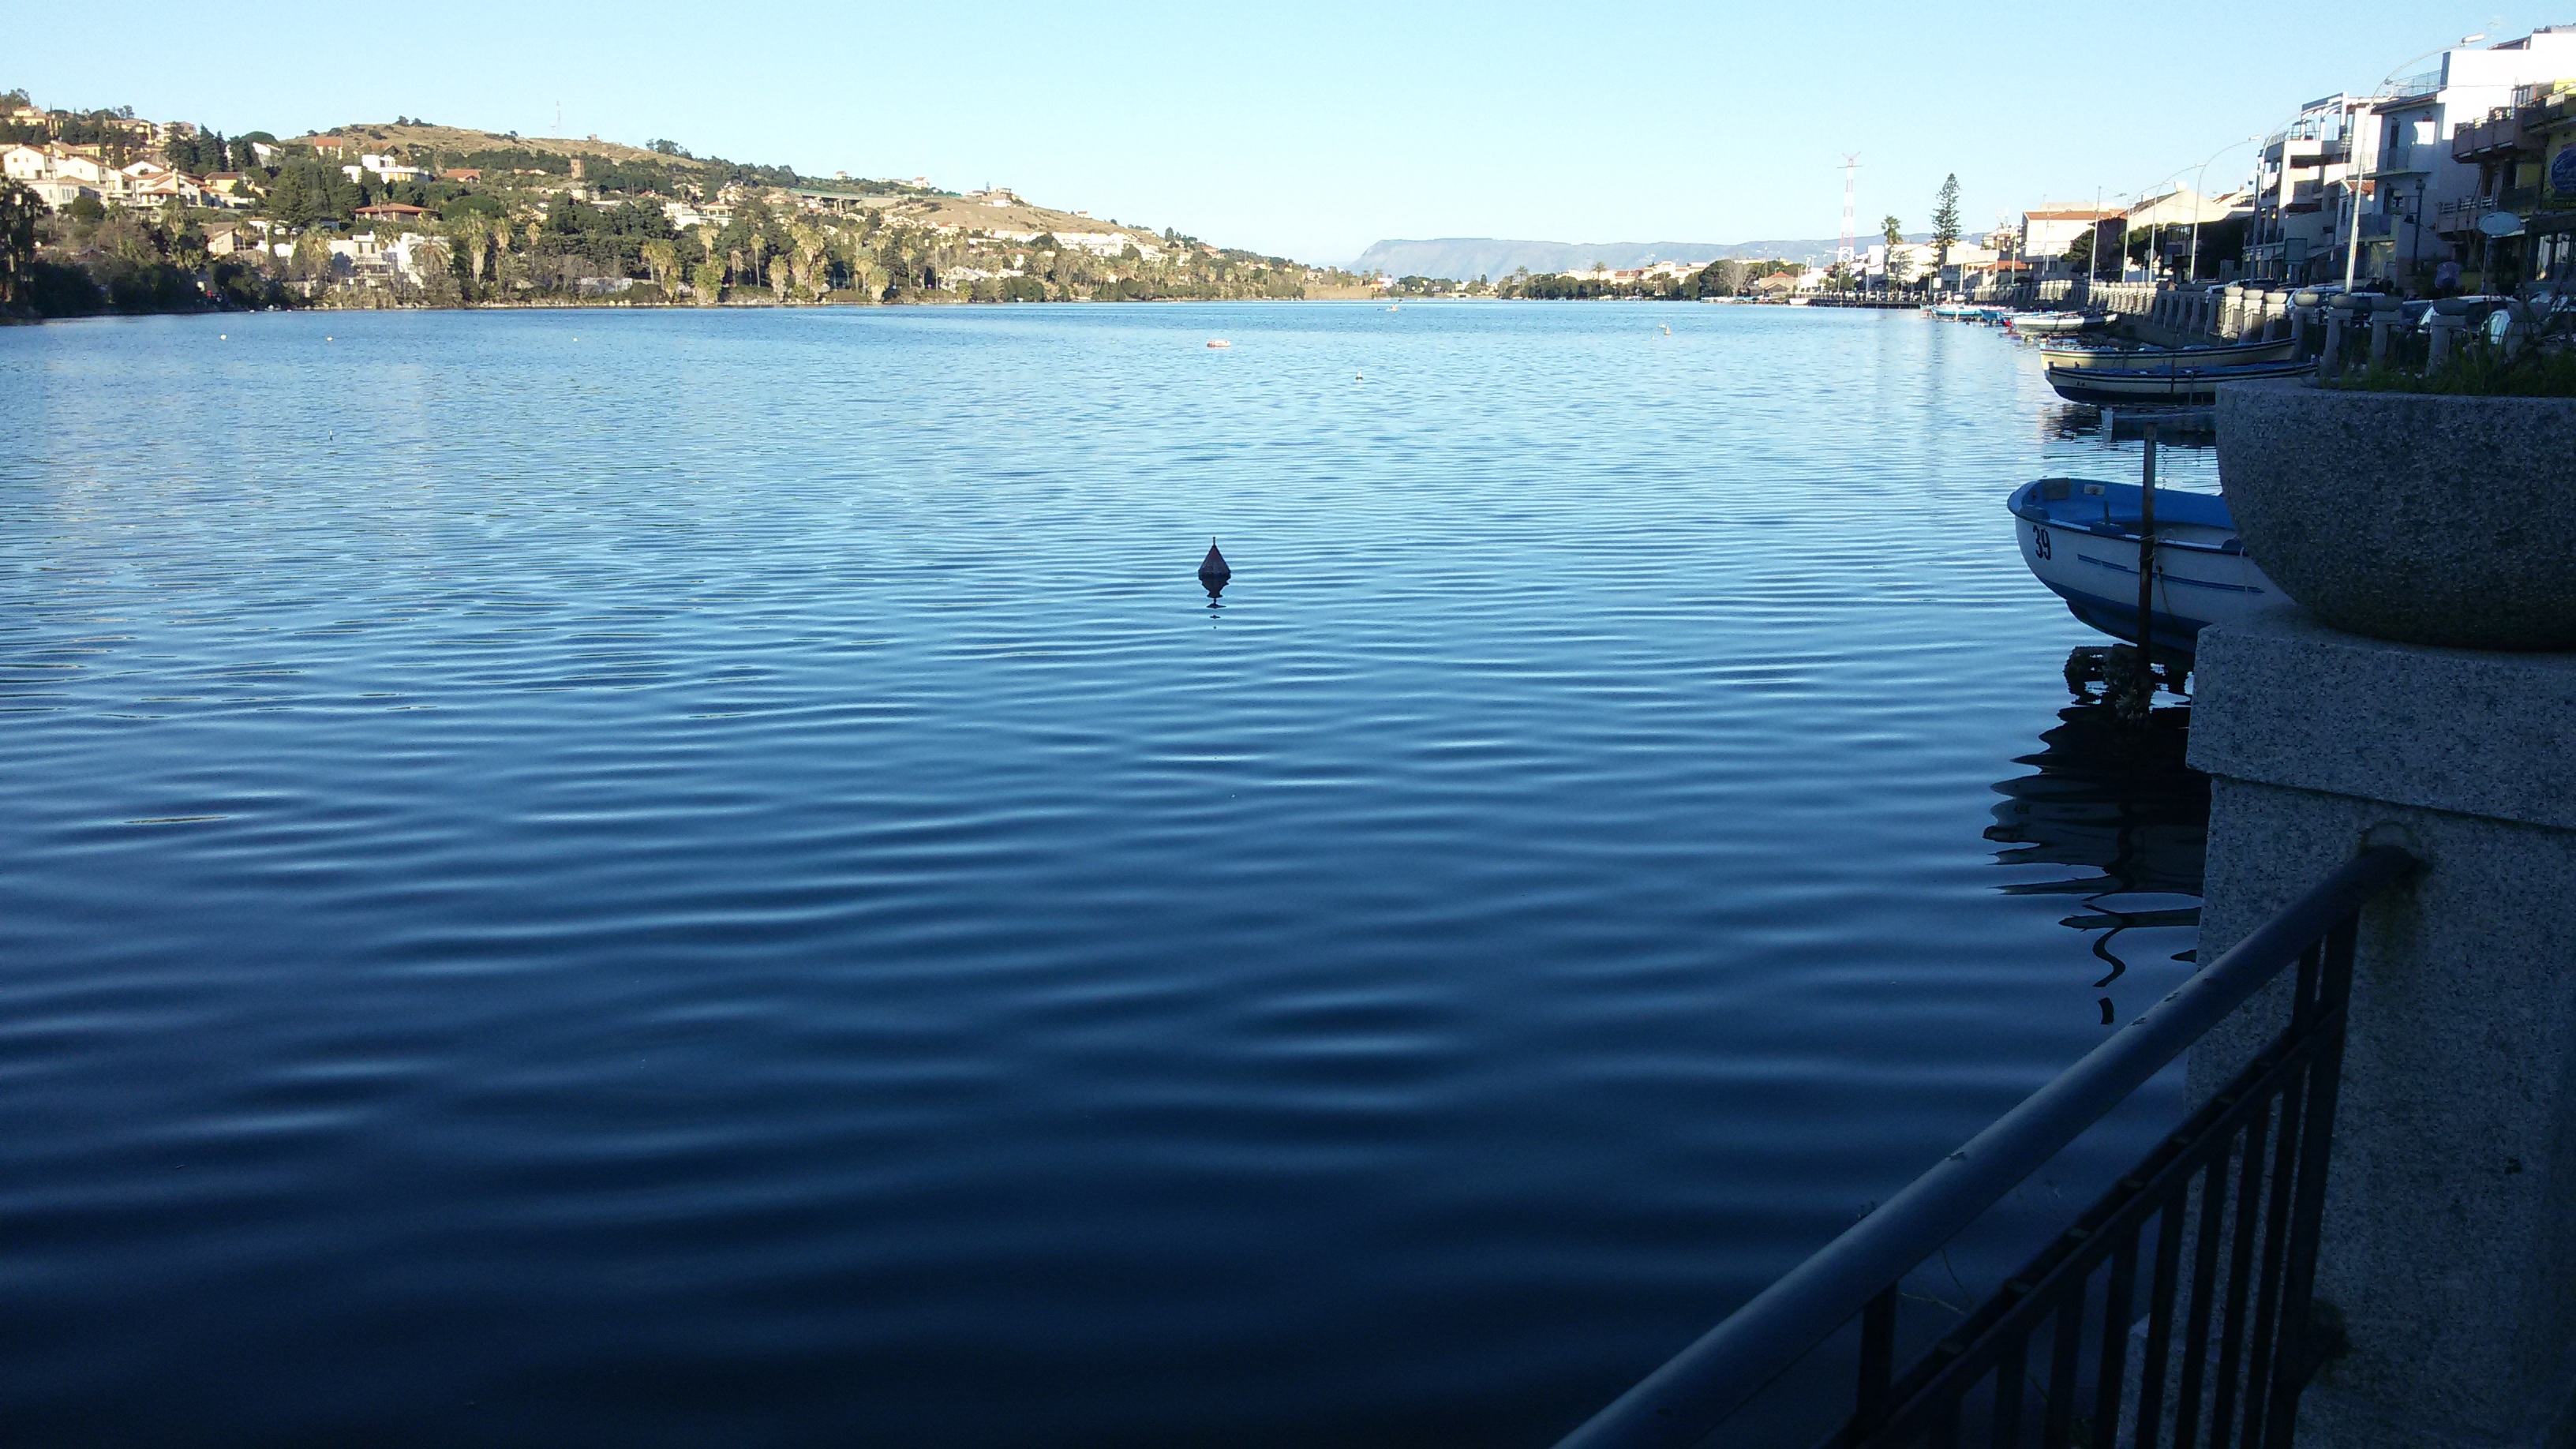
landscape, sea, coast, water, nature, dock, boat, morning, shore, lake, river, reflection, vehicle, bay, italy, reservoir, body of water, duck, boating, sicily